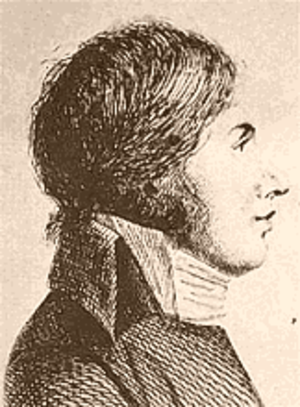
Hippolyte-Victor Collet-Descotils, dit Descotils, né à Caen le 21 novembre 1773 et mort à Paris le 6 décembre 1815, est un chimiste et minéralogiste français.